EP-101

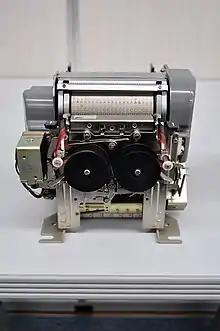
The world's first electronic miniprinter: the "EP-101"

The EP-101 was the first ever electronic miniprinter for printing figures and symbols and was launched by Shinshu Seiki Co., a subsidiary of Suwa Seikosha Co., Ltd, in September 1968. The drum printer wasn't very big, being only 164 millimetres in width, 102 millimetres in height, 135 millimetres in depth and weighed 2.5 kilograms. It was created out of development work that Shinshu Seiki did for the Seiko Group when they became the official time-keepers for the 1964 Tokyo Olympic games and needed a machine that could print out times they gathered from their time-pieces.